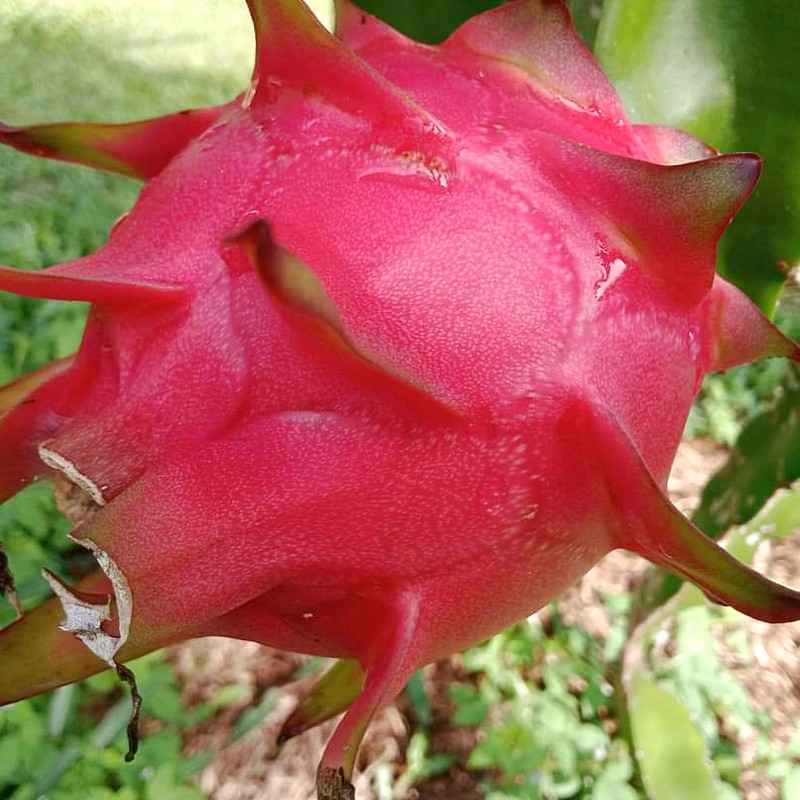
Label: Fresh Dragon Fruit